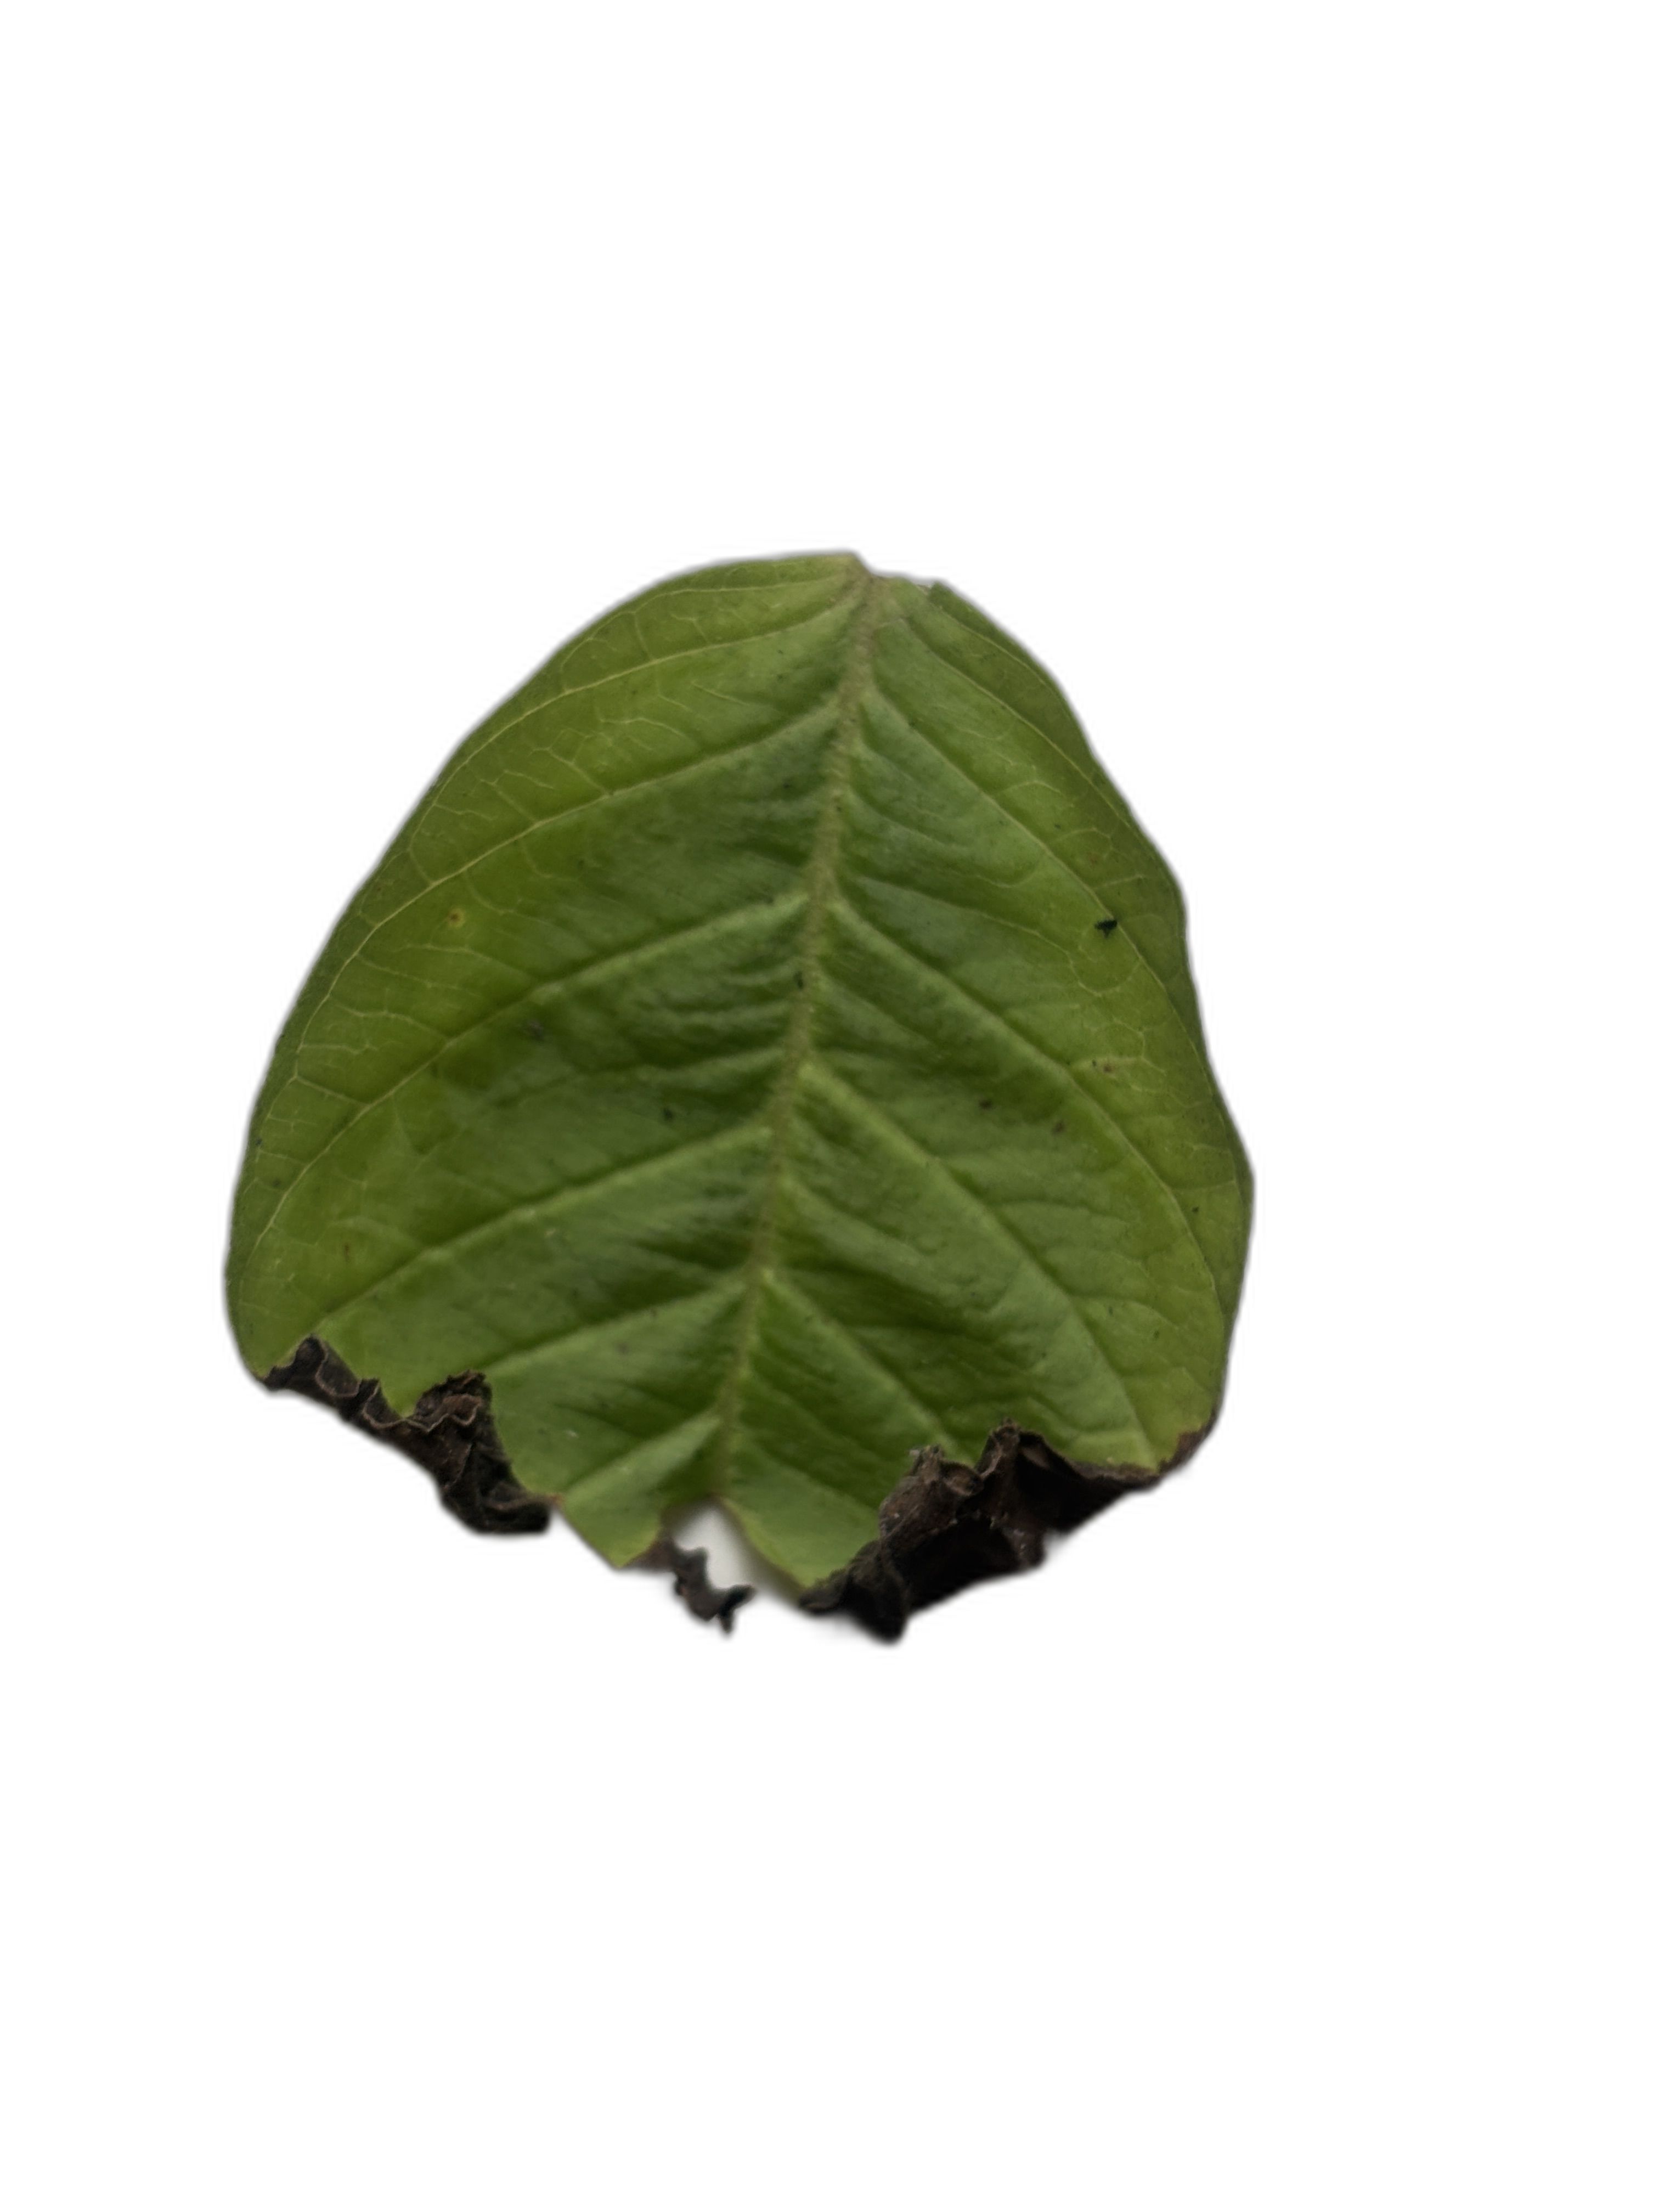
Plant part: leaf
Disease: Canker